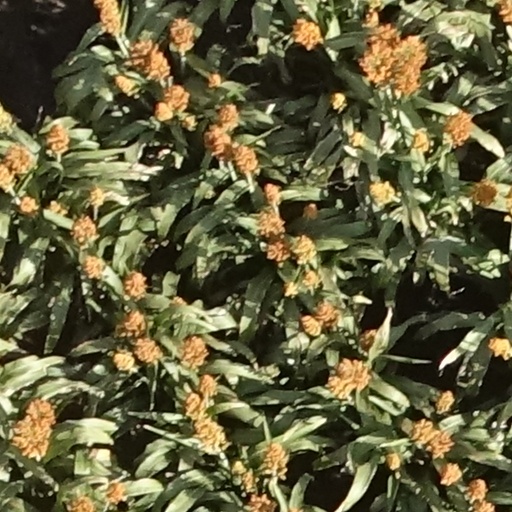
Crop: sorghum